Giacinto Achilli

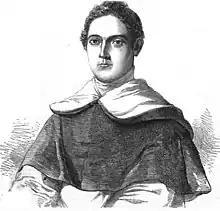
Giacinto Achilli

Giovanni Giacinto Achilli ("c." 1803 – "c." 1860) was an Italian Roman Catholic Dominican friar and anti-Jesuit who was discharged from priesthood and imprisoned by the Roman Inquisition after being accused of child sexual abuse or for doctrinal heresy. However, Achilli escaped and subsequently became a fervent evangelist for the Protestant Anglican Communion. He is particularly notable for his activities in England and for launching a successful criminal prosecution against John Henry Newman, who made accusations about Achilli's past, for libel.